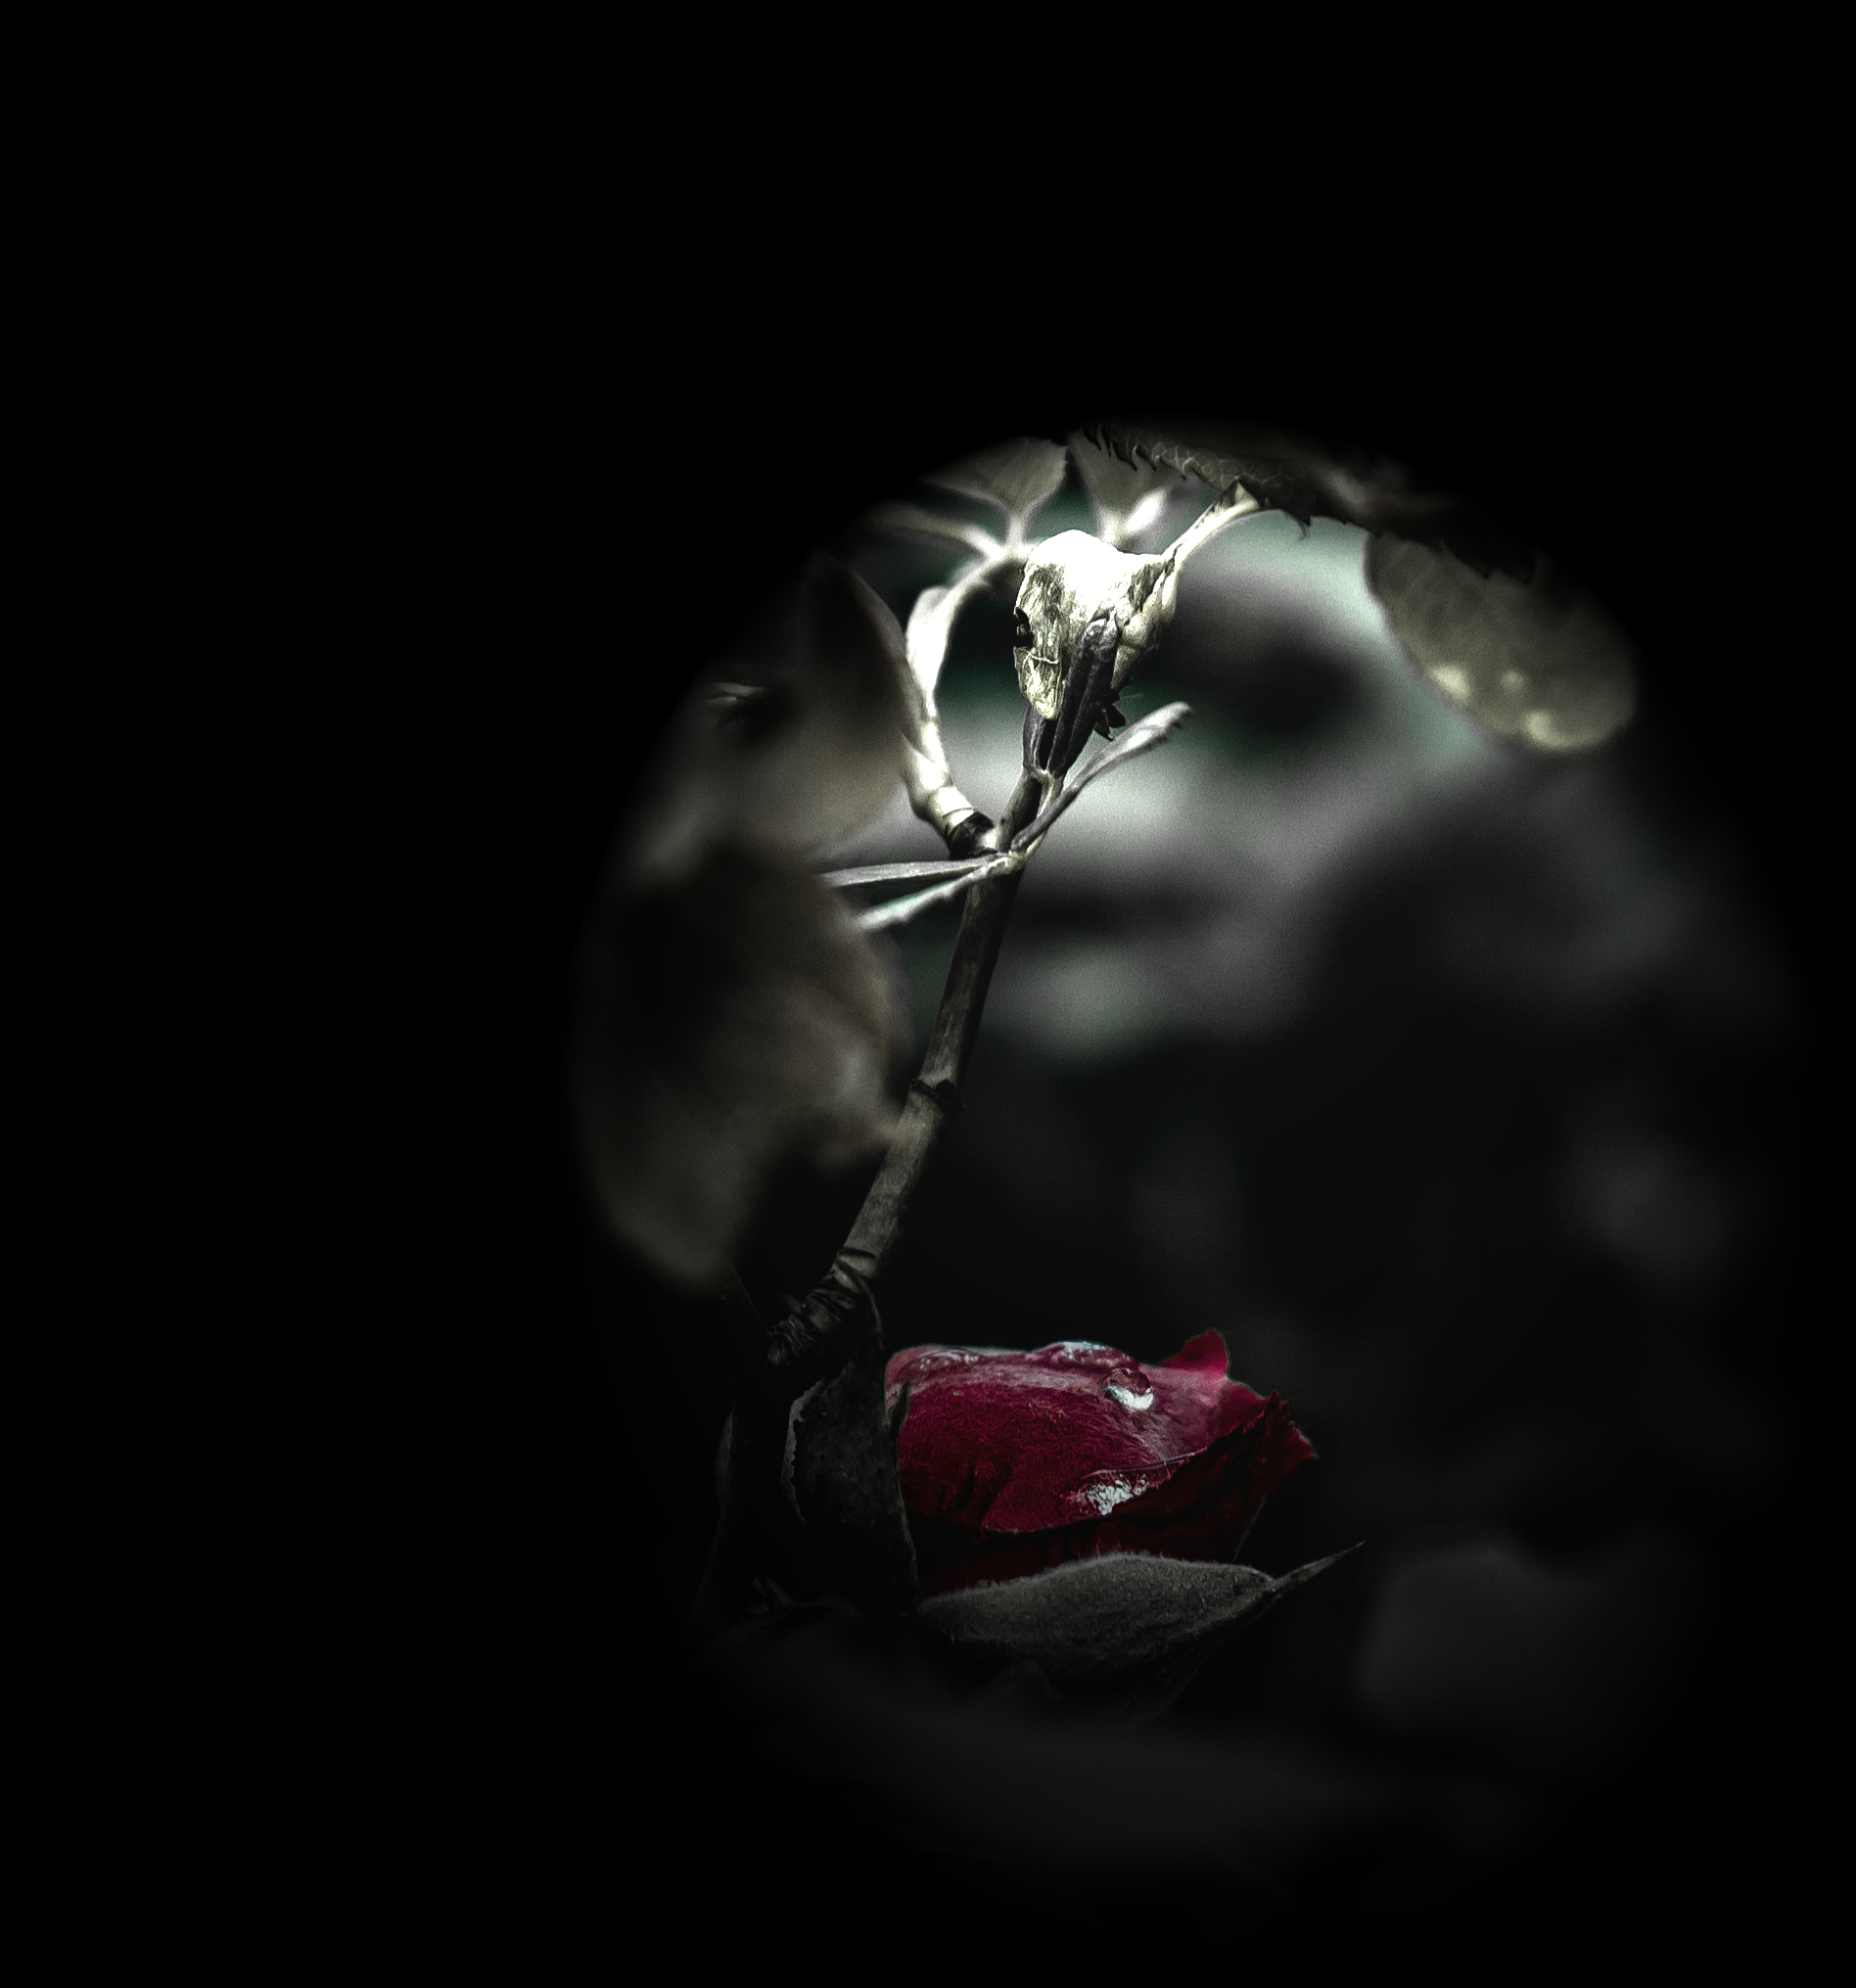
night, red, secret, rose, love, flower, water, darkness, black, still life photography, light, photography, macro photography, liquid, stock photography, Transparent material, plant, black and white, flash photography, drop